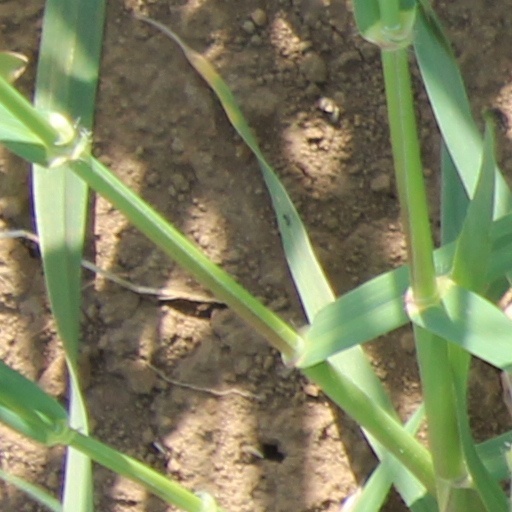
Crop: wheat